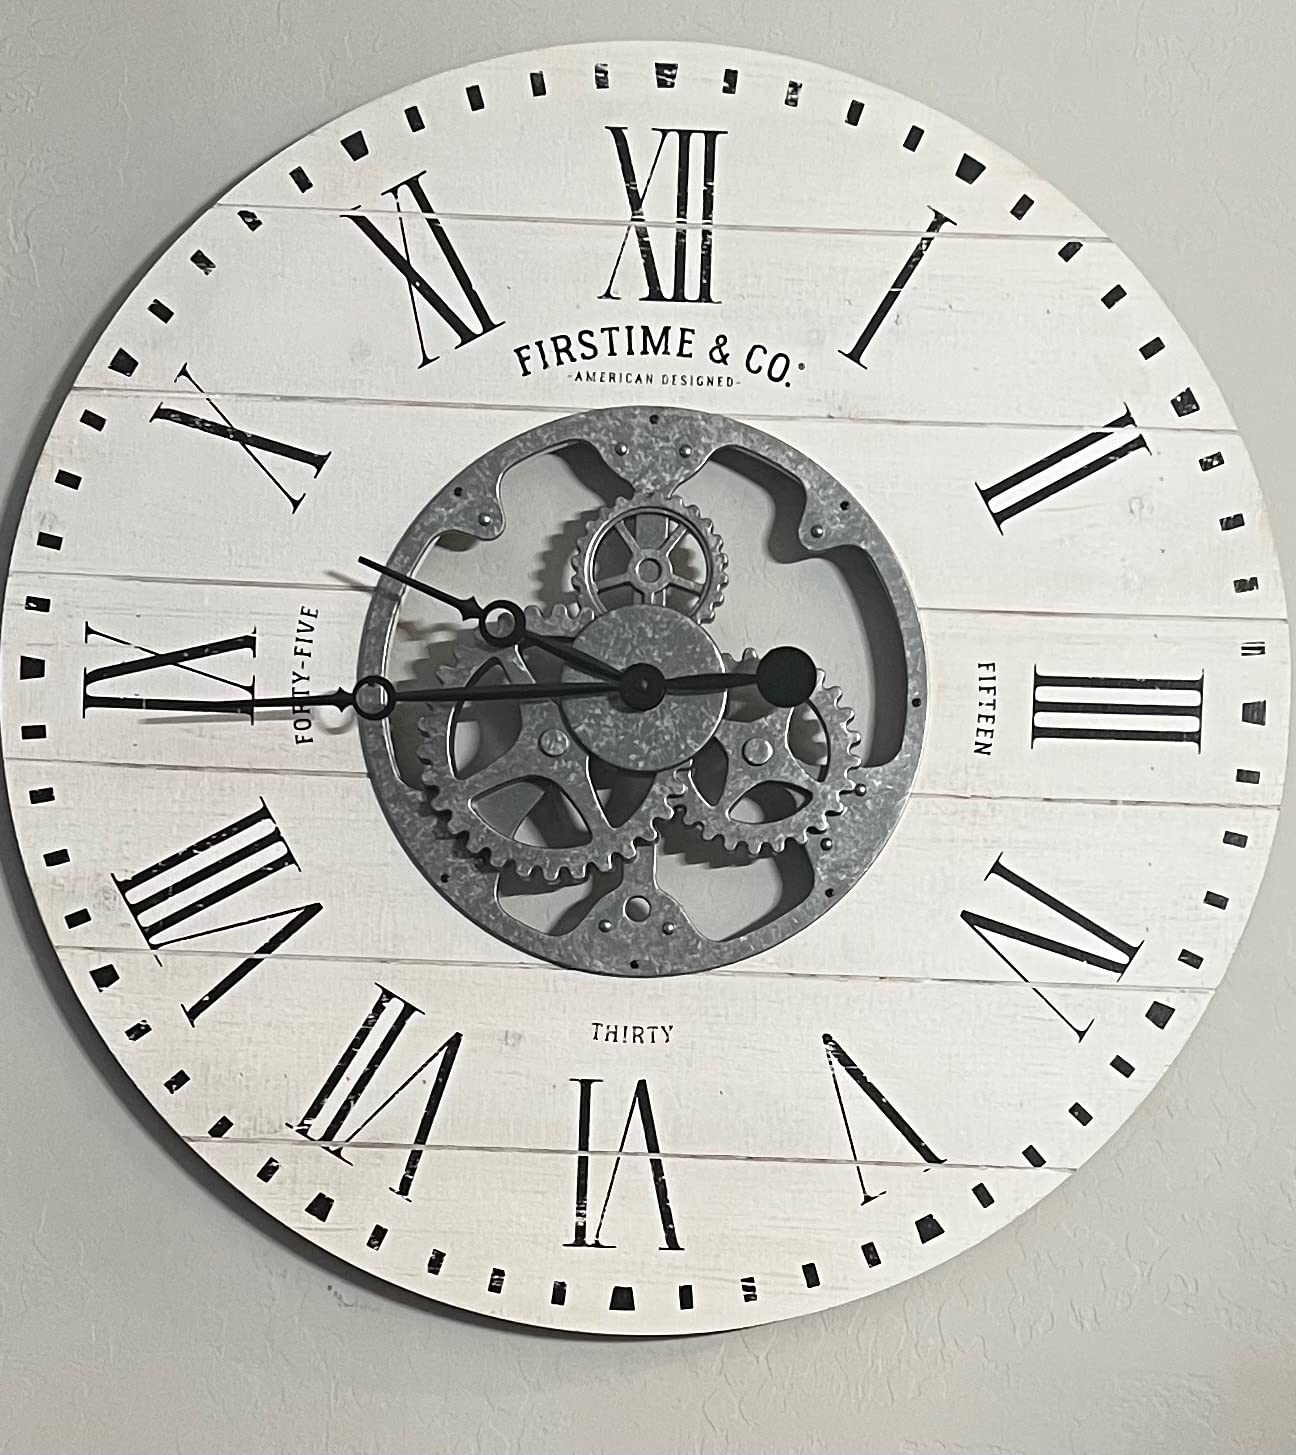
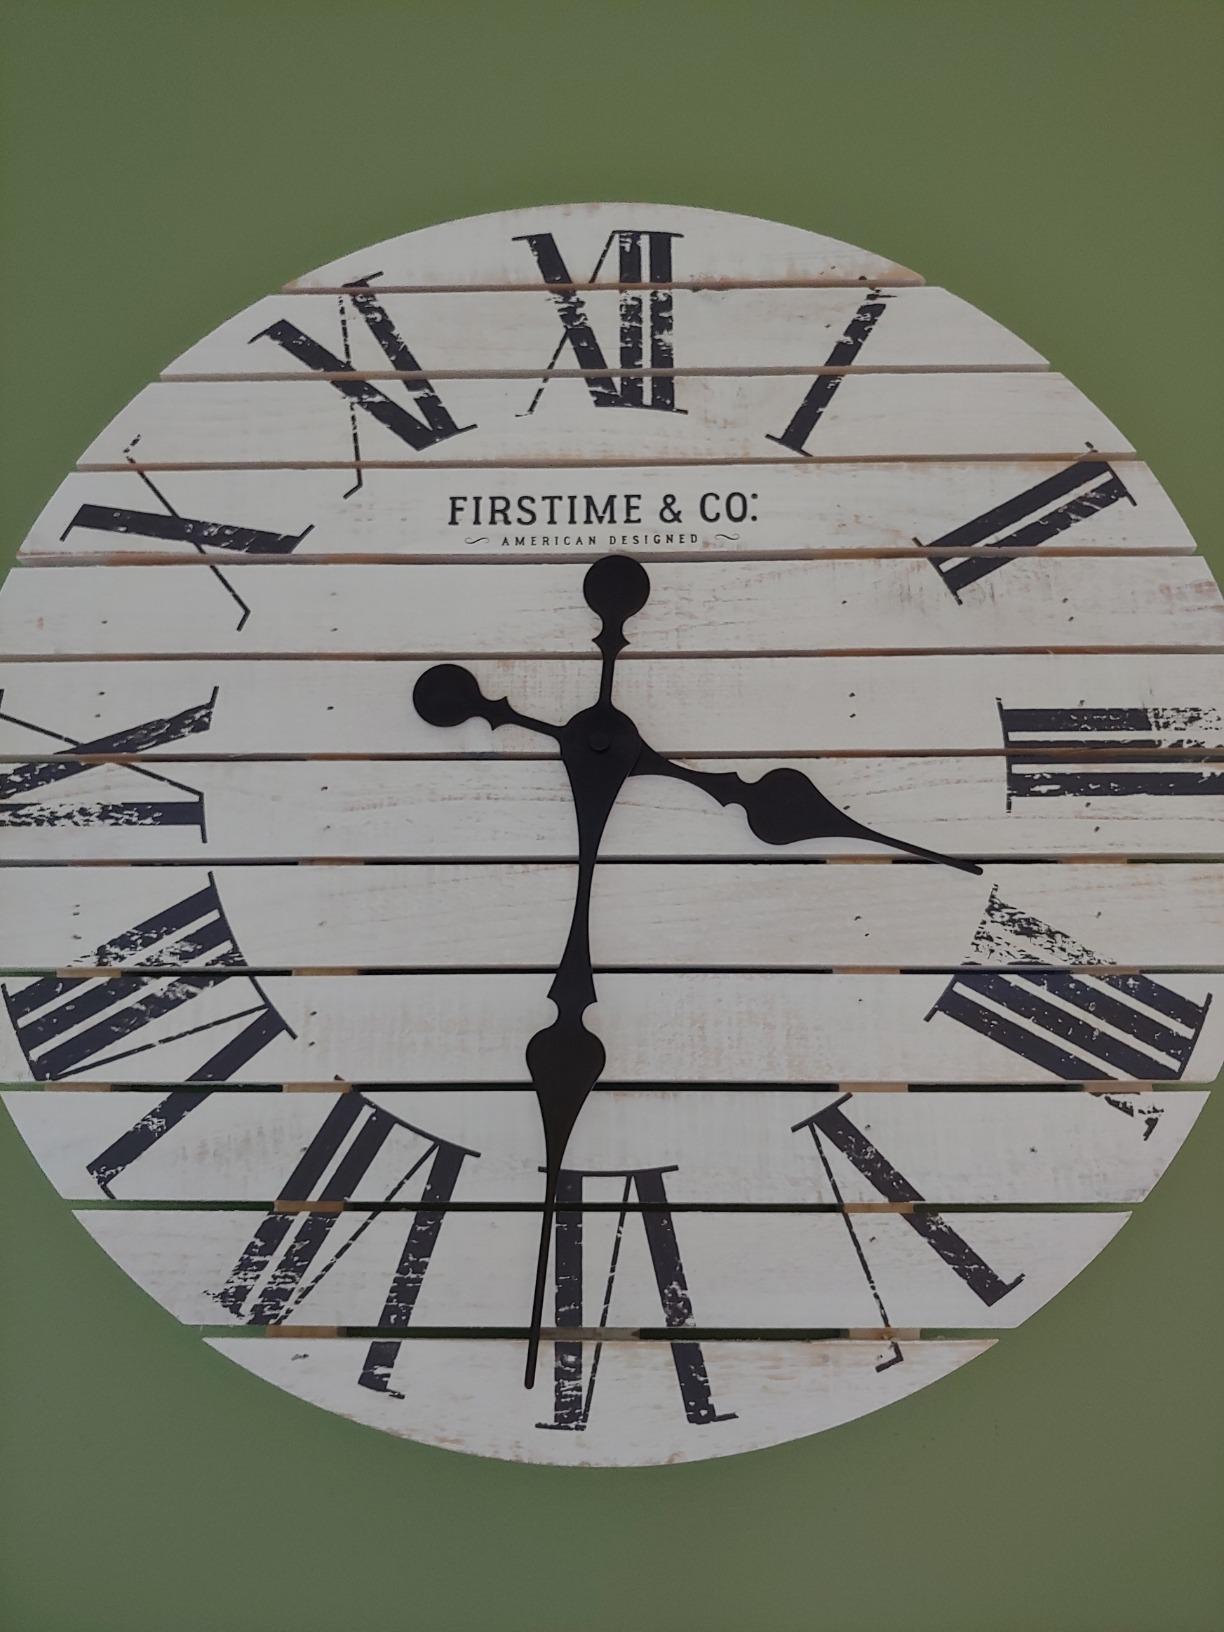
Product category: clock
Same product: no